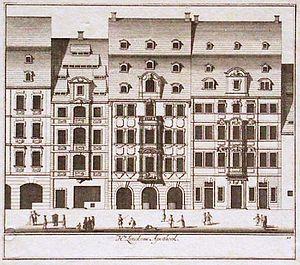
Heinrich Linck est un pharmacien et collectionneur allemand, fondateur du cabinet de curiosités de la famille Linck à Leipzig.
Johann Heinrich Linck dit l'Ancien est un pharmacien, collectionneur et naturaliste allemand.